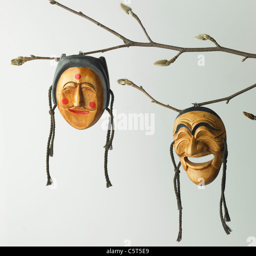
traditional mask hanging on a tree branch